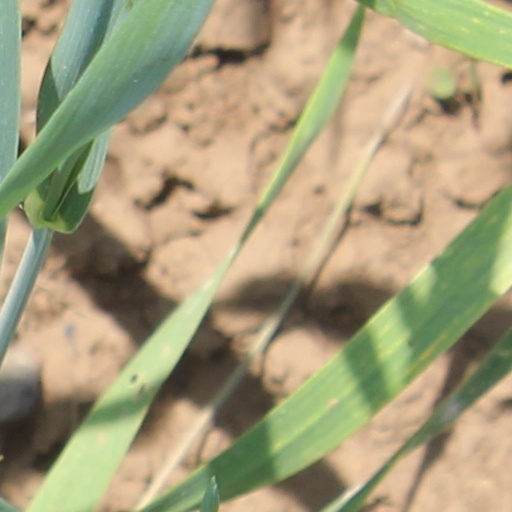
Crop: wheat